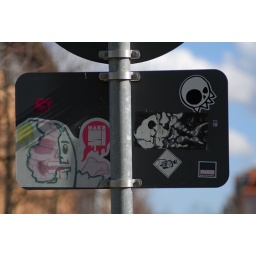
Some street art on a sign near the Hochschule fuer Gestaltung in Karlsruhe.